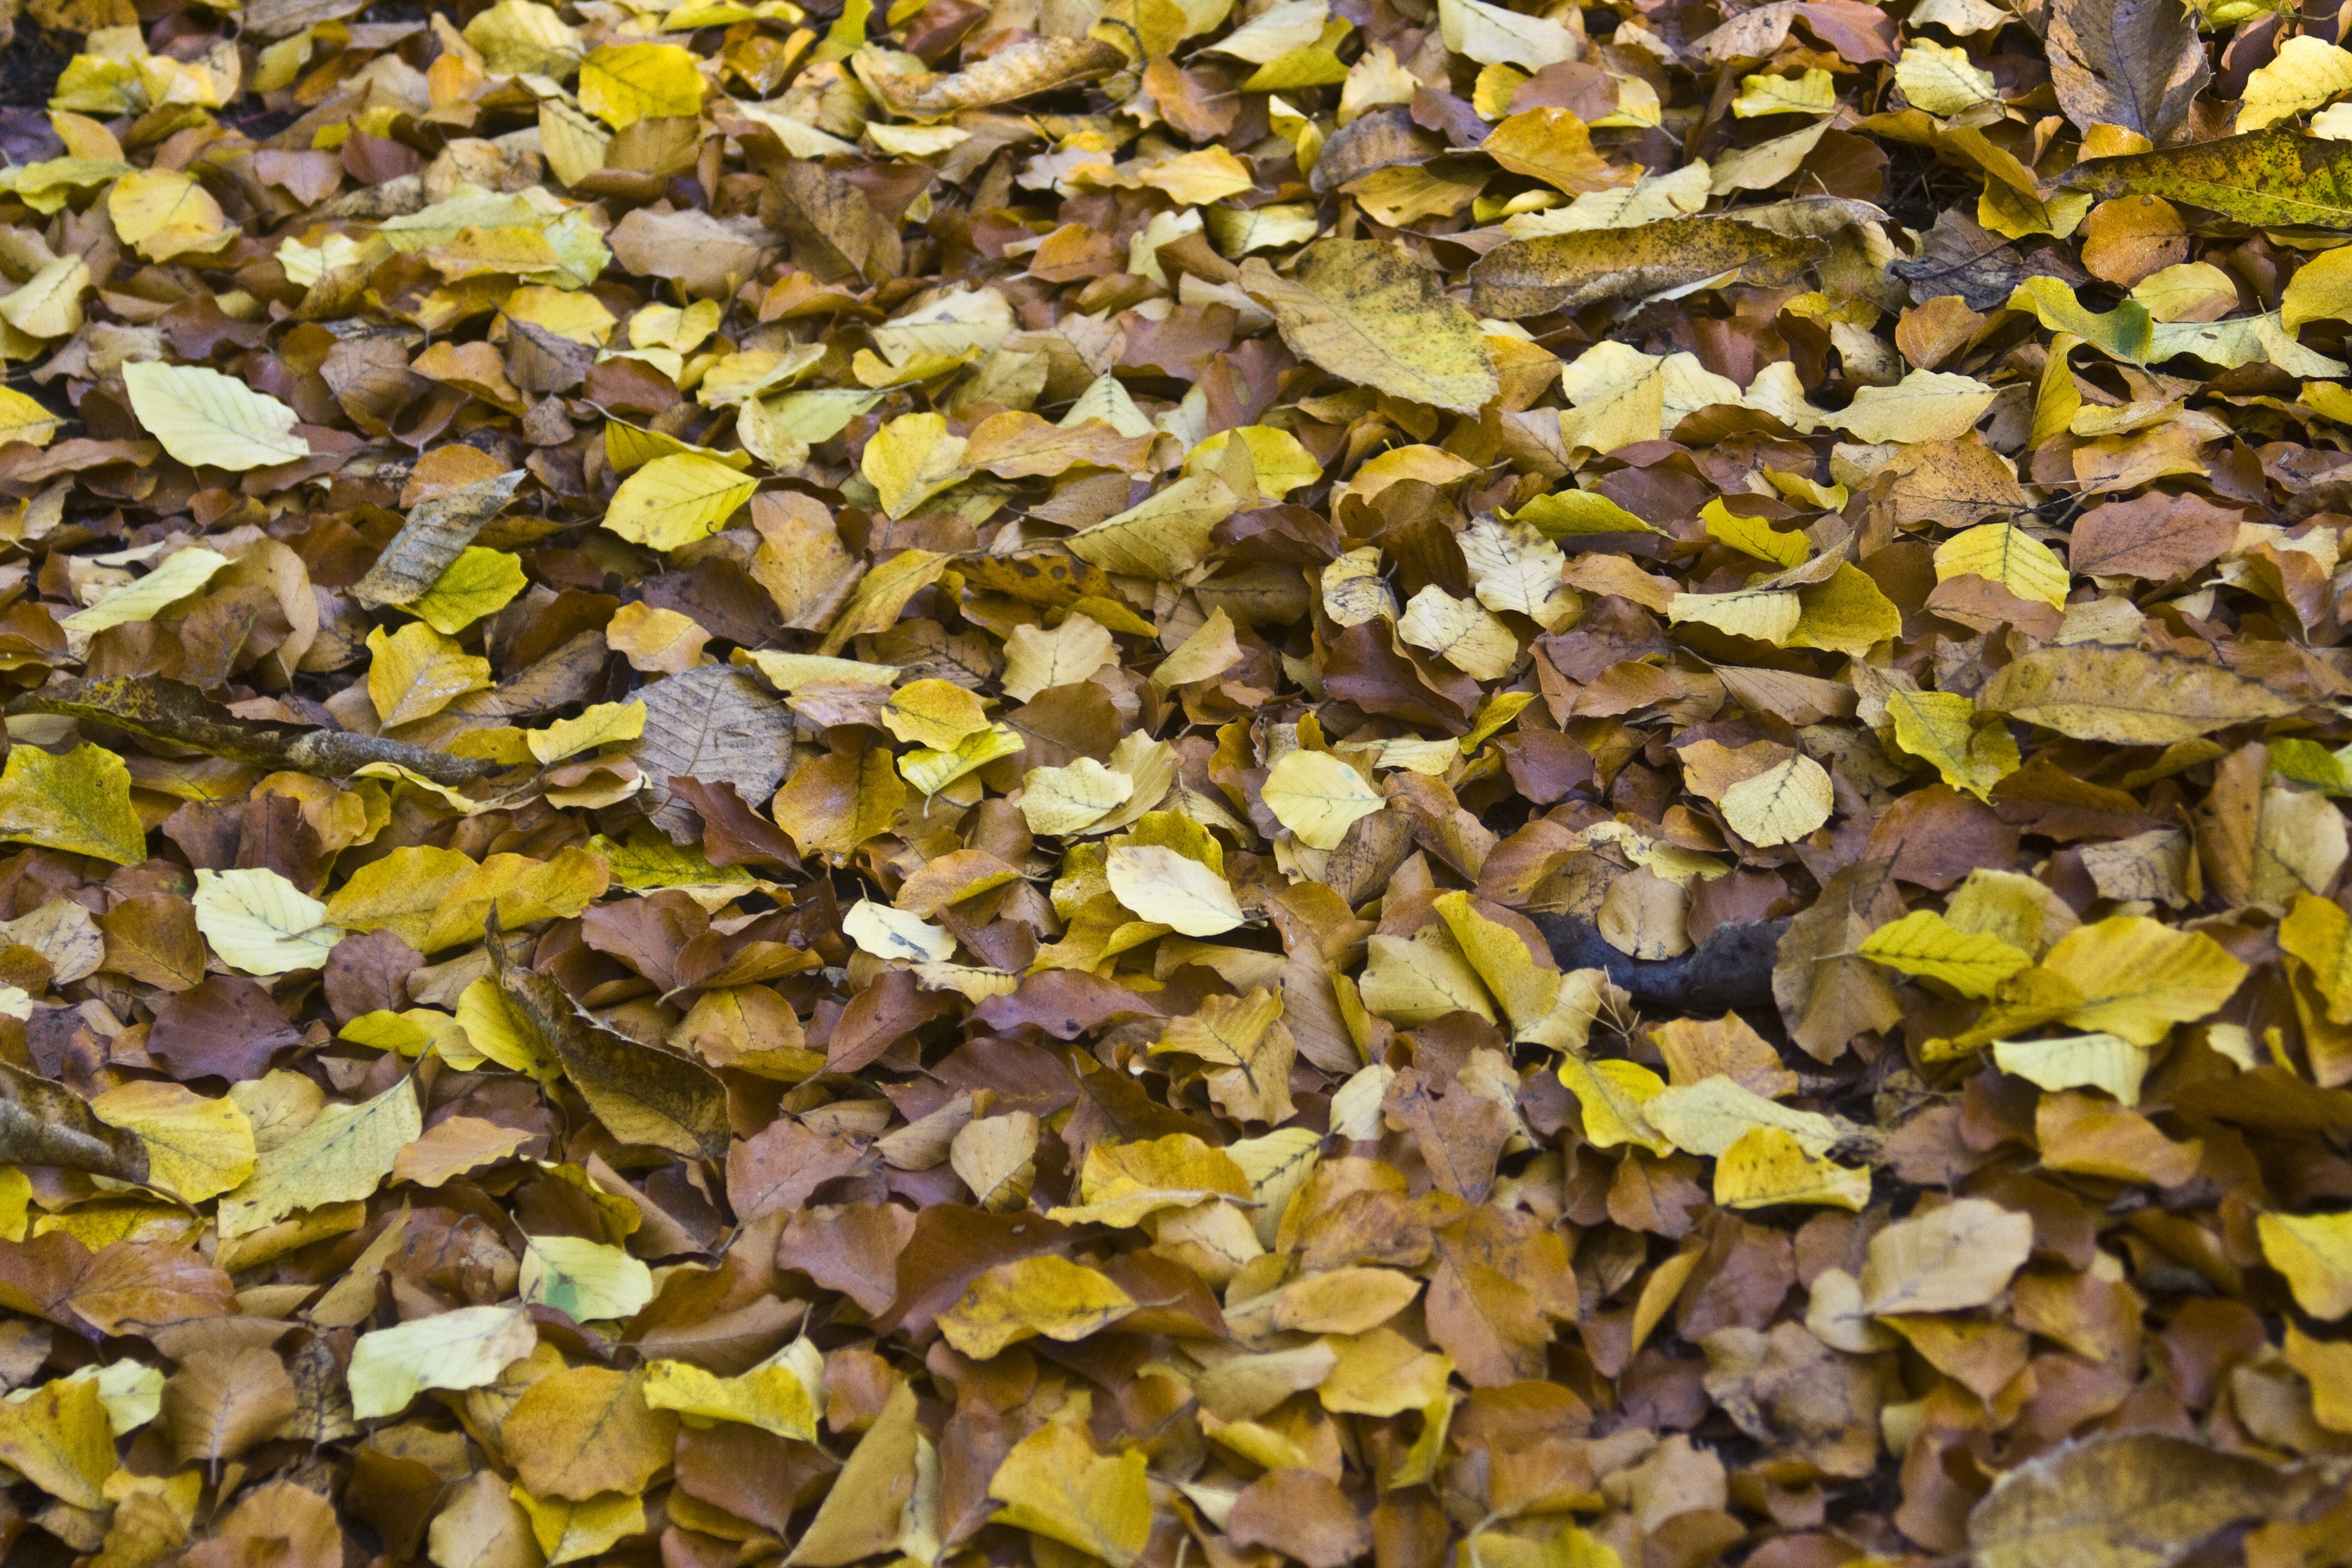
tree, grass, branch, plant, ground, sunlight, leaf, flower, petal, autumn, soil, yellow, flora, season, emerge, leaves, background, shrub, deciduous, fall foliage, ecosystem, fall leaves, golden autumn, colors of autumn, hardwood floor, annual plant, woody plant, land plant